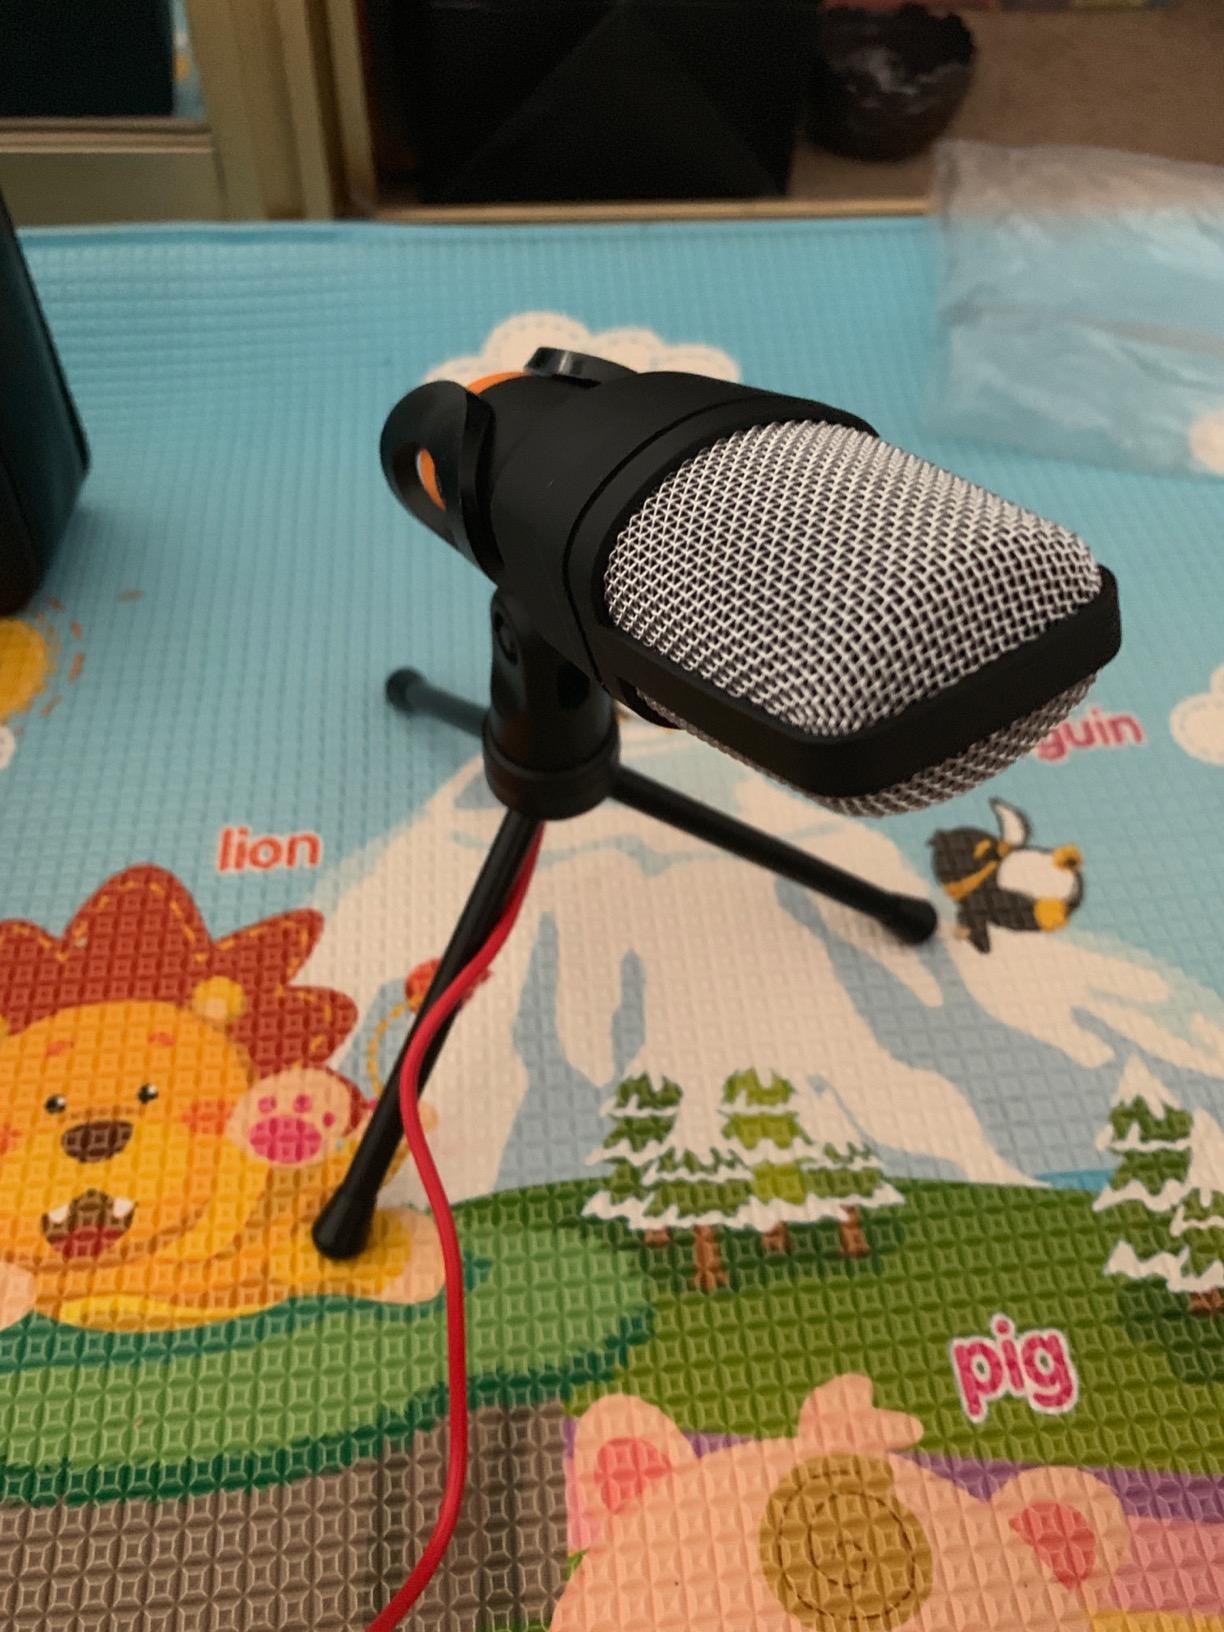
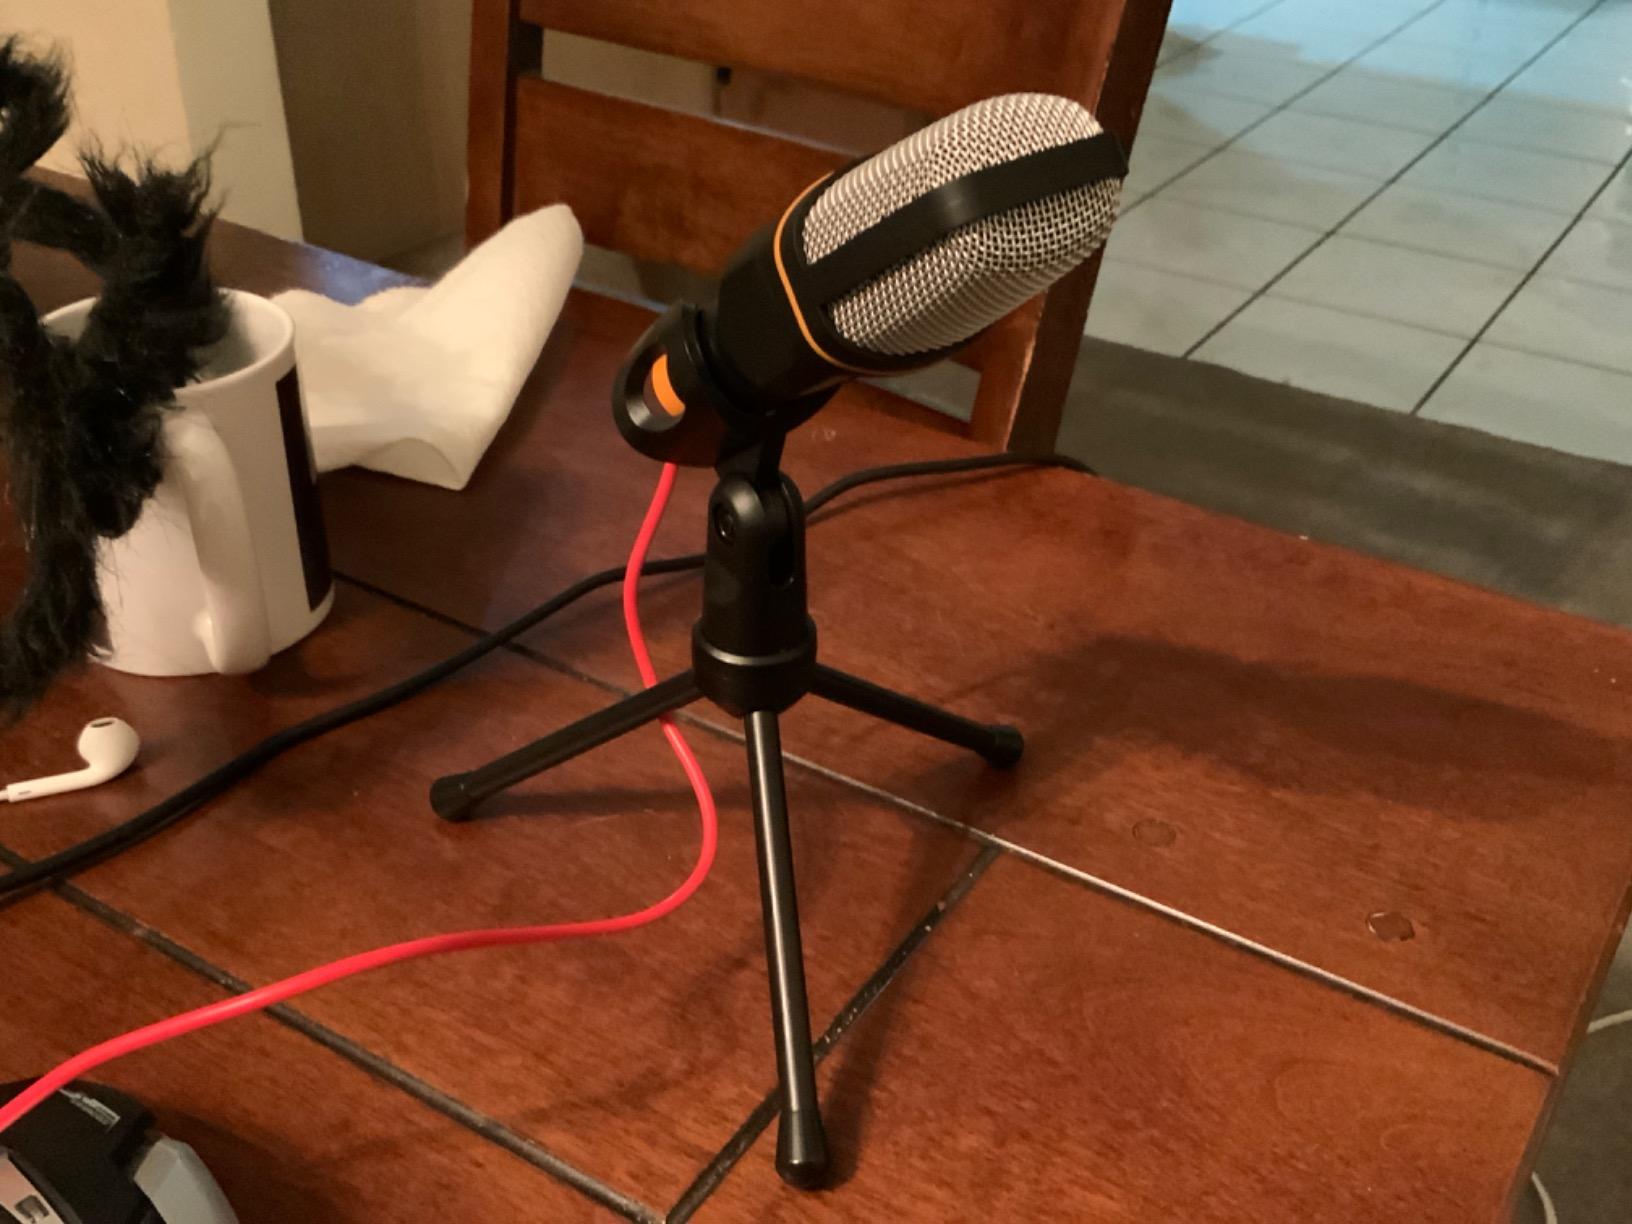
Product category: microphone
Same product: yes